2012 Nobel Peace Prize

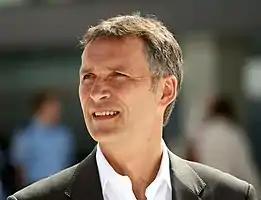
Prime Minister Jens Stoltenberg of Norway said the EU has secured peace and built democracy.

The prize was mostly positively received by European and American media, with the notable exception of sections of the British media. In editorials, "Aftenposten", "Der Spiegel", "Frankfurter Allgemeine Zeitung", "Le Soir", "De Standaard", "de Volkskrant", "La Stampa", "Le Figaro", "Die Welt", "Die Presse" and the "Financial Times" all described the prize as deserved. "The Wall Street Journal" described the award as "an inspired decision" and "a reminder there is more to the EU than the euro and that its achievements over 60 years have been remarkable."